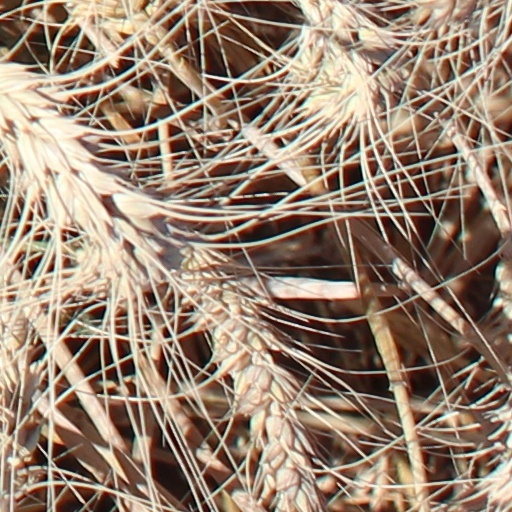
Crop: wheat